Robert T. McCowan

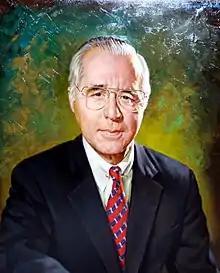
McCowan in 1982

Robert Taylor McCowan (July 28, 1928 – November 12, 2003) was an American businessman, president of Ashland Petroleum (1974), executive vice chairman of Ashland, Inc.(1980), board of trustees member of the University of Kentucky from 1981 to 1988, and subsequent chairman of the board from 1984 to 1989.